Mugai Nyodai

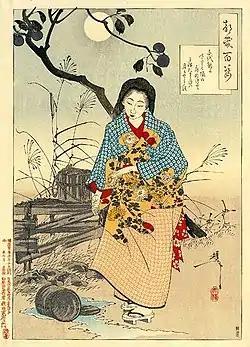
Yoshitoshi's "Lady Chiyo (Nyodai) and the Broken Water Bucket"

Mugai Nyodai (1223–1298) was one of the first Zen abbesses and the first female Zen master in Japan. A disciple of Mugaku Sogen, she organized convents and spread the lessons of Rinzai Zen. The only surviving written accounts of her life date to more recent centuries, and so many details of her biography are unclear.